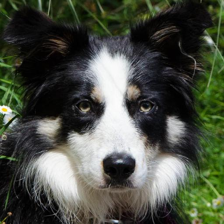
Label: animals